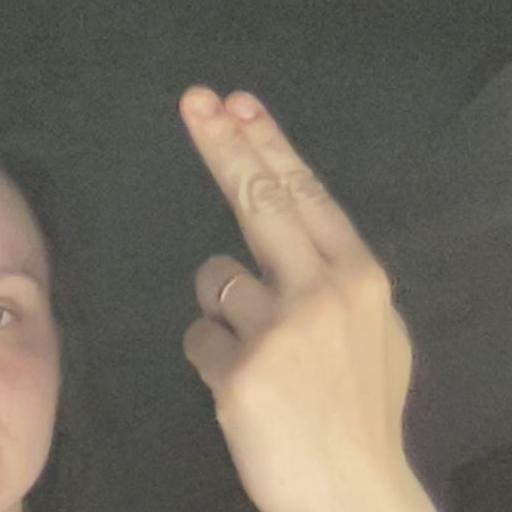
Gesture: two_up_inverted